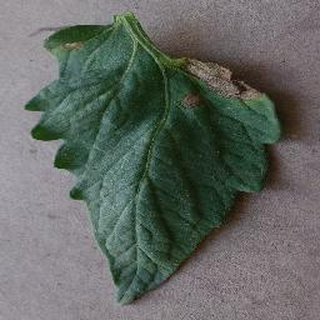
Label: tomato_early_blight